Frances C. Jenkins

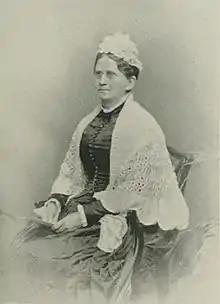
"A Woman of the Century"

Frances C. Jenkins (Wiles; April 13, 1826 – December 14, 1915) was an American evangelist, Quaker minister, and social reformer, involved in the temperance and suffrage movements of the day. While in Illinois, she served as a vice-president of the state's Woman's Christian Temperance Union (W.C.T.U.). She came to Kansas City, Missouri about 1880 and was active in church and club work there. It was chiefly through her influence that the Friends' Church at 30th Street and Bales Avenue was organized in that city in 1882. Several times since 1890, Jenkins was pastor of this church. In Kansas City, she was the first president of the Federation of Women's Clubs and was also president of the first equal suffrage organization in that town.